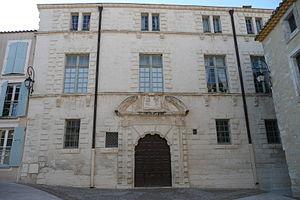
Hôtel du 17 ème siècles en Aramon.
Cet article recense les monuments historiques du Gard, en France.
L'hôtel Sauvan, ou de Choisity, est un hôtel situé à Aramon et faisant l’objet d’une inscription au titre des monuments historiques en 1976.
François-Étienne Lahaye, dit parfois François Lahaye, est un peintre symboliste français.